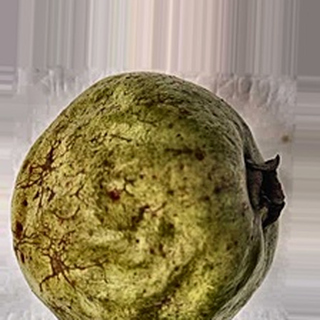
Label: guava_fruit_fly